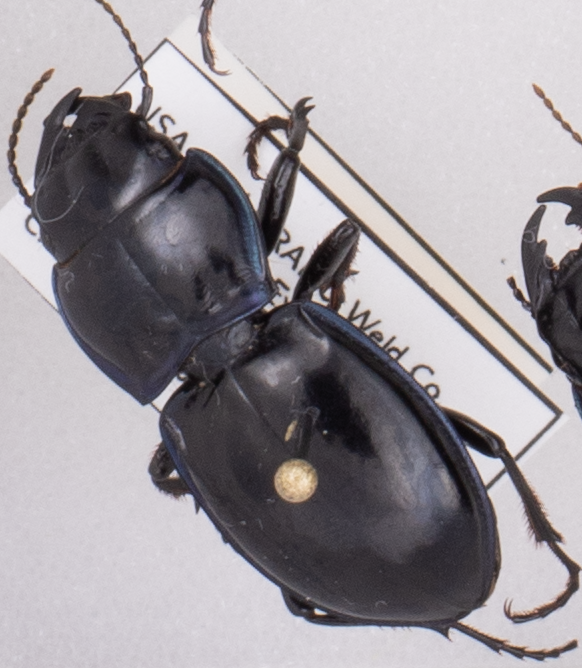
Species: Pasimachus elongatus
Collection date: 2022-07-06
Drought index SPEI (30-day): -0.664
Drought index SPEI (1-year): -2.09
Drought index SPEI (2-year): -1.45